Christian music festival

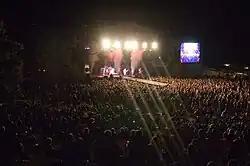
Cornerstone main stage, 2007

While the members of Jesus People USA had long been involved in Christian festivals around the country, the Chicago organization founded the Cornerstone Festival in 1984, influenced by the Greenbelt festival of the UK with which Jesus People USA shared a common heritage. Seeing the trend toward conservatism, Cornerstone was designed to set itself apart by being artistically unrestrictive. Its design came from the counter-culture of JPUSA itself, with an intent to appeal to an audience that may not have been attracted to more conservative forms of music. As "Cornerstone" magazine editor Jon Trott later characterized it: "Cornerstone would be to Jesus festivals what Seven Up was to cola: the "unfestival"." Their slogan in 1984 was "More Rock And Roll Than Anyone Has Dared"; Artists included Kerry Livgren, Resurrection Band, The Choir, Joe English, and the Sweet Comfort Band. Cornerstone was one of the premier Christian music festivals, and was most influential promoting groups on the fringe of Christian music. The last Cornerstone Festival was held in 2012, citing the difficult economy.